Springer Mountain

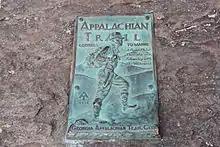
Appalachian Trail plaque at top of Springer Mountain

In 1958, the southern terminus of the Appalachian Trail was relocated from Mount Oglethorpe to Springer Mountain. The reason for this relocation was because of increased development around Mount Oglethorpe. Springer Mountain was considered to be less dramatic than Mount Oglethorpe, but because of its remoteness, Springer Mountain was also considered to be less susceptible to development.